Harry J. Gilbert

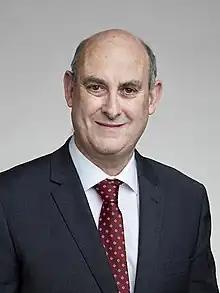
Gilbert in 2016

Harry J. Gilbert (born 1953) is Professor of Agricultural Biochemistry and Nutrition in the Institute For Cell and Molecular Biosciences at Newcastle University.